Owain Phyfe

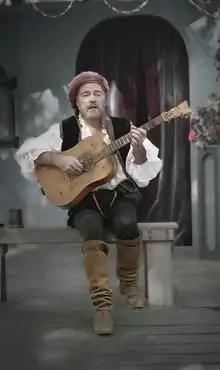
Owain Phyfe plays for an audience at a Renaissance fair in 2003

Owain Phyfe (April 9, 1949 – September 5, 2012) was an American vocalist, instrumentalist, composer, and the founder of Nightwatch Recording, which concentrates on Renaissance and Medieval music. He lived in Berkley, Michigan, United States, often playing at O'Mara's Restaurant when he wasn't traveling the Renaissance circuit. He died from pancreatic cancer on September 5, 2012. The following day performers and fans held an all night wake in his honor.